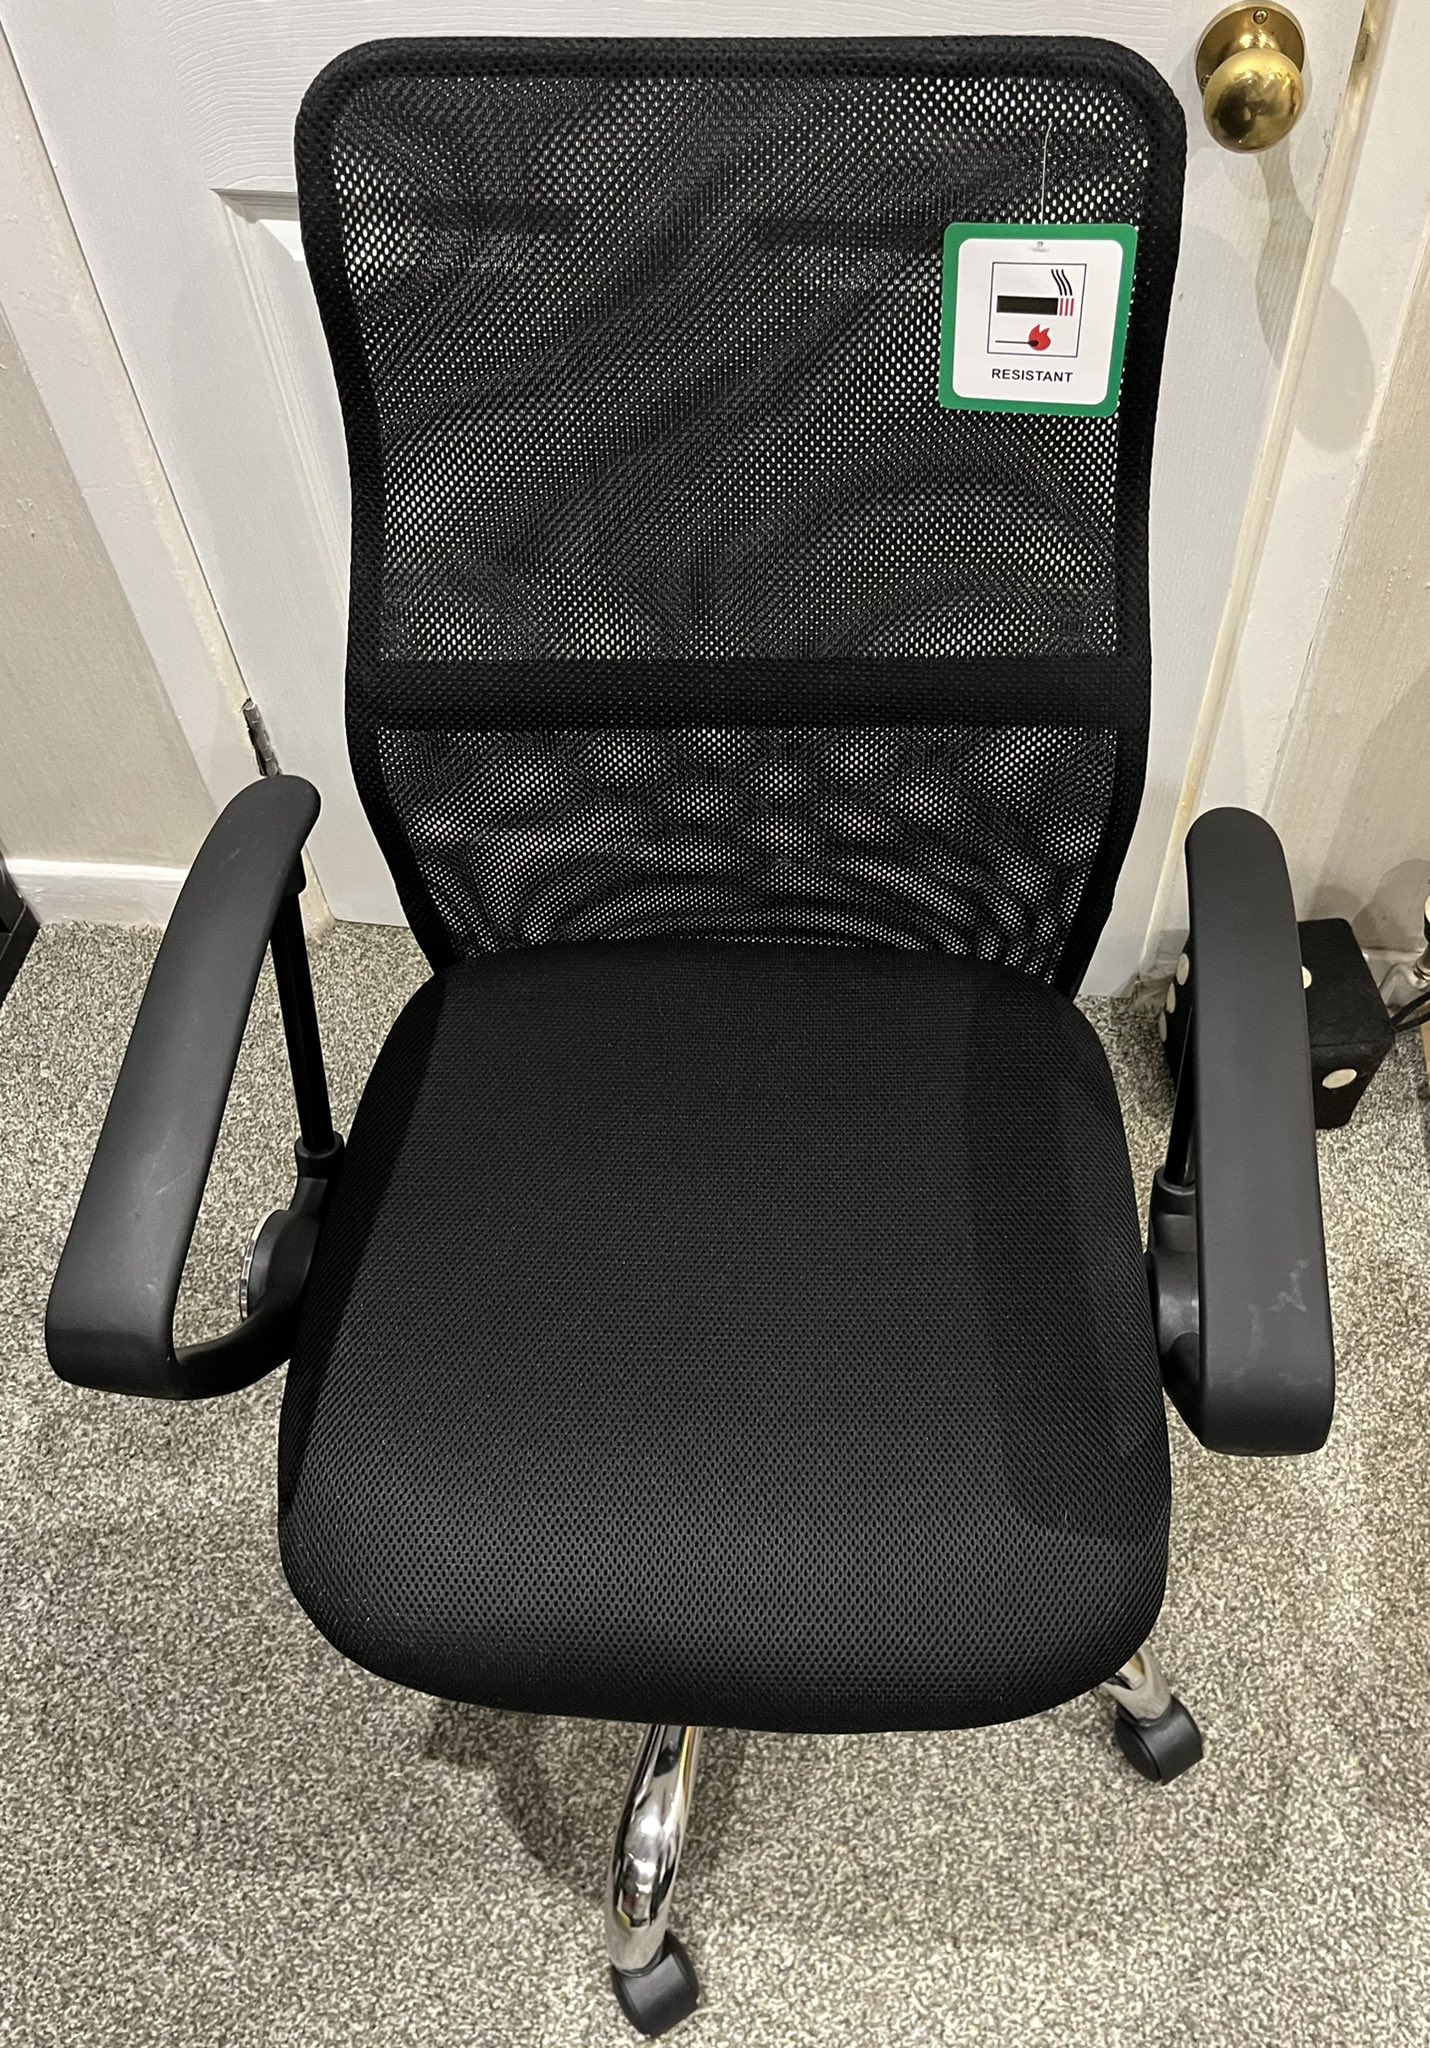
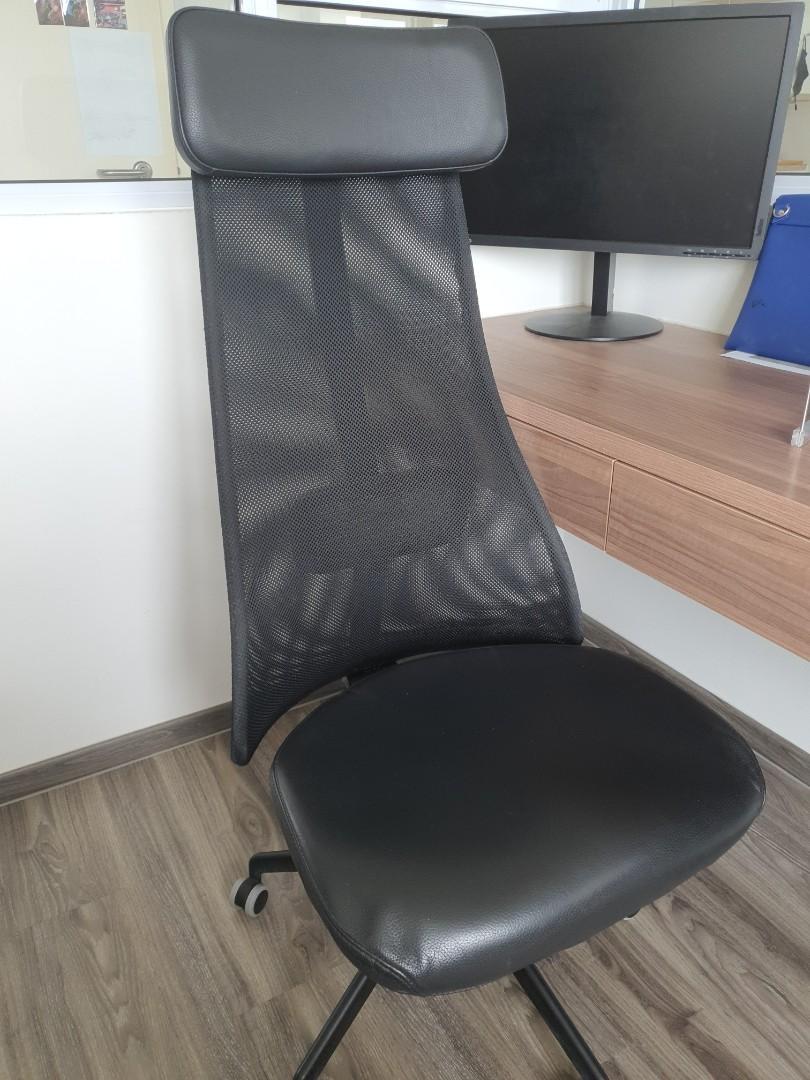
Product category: items_chair
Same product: no